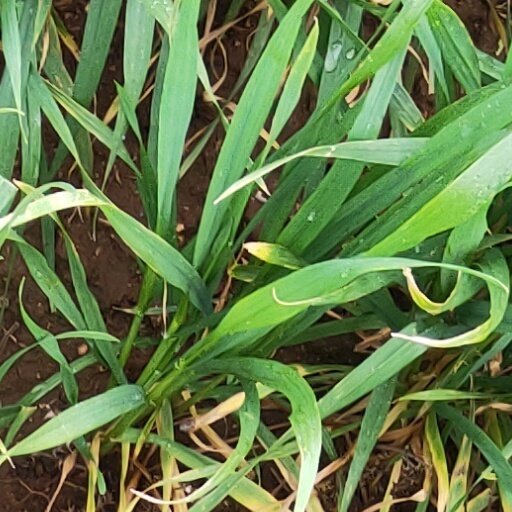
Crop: wheat